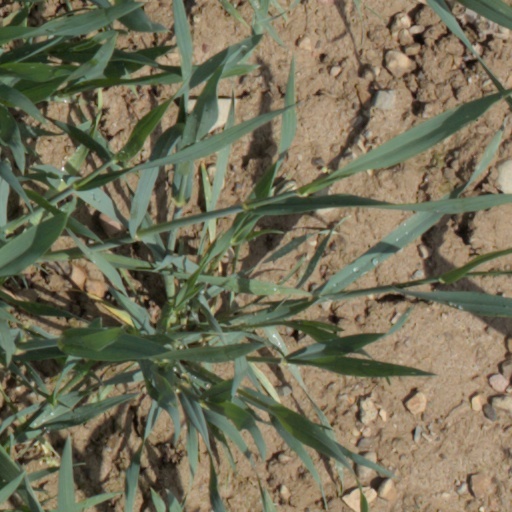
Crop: wheat